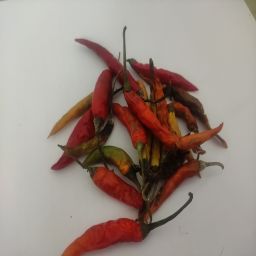
Crop: Chile Pepper
Quality: Damaged